Question: What is on his head?
Tambaya: Menene a kan sa?
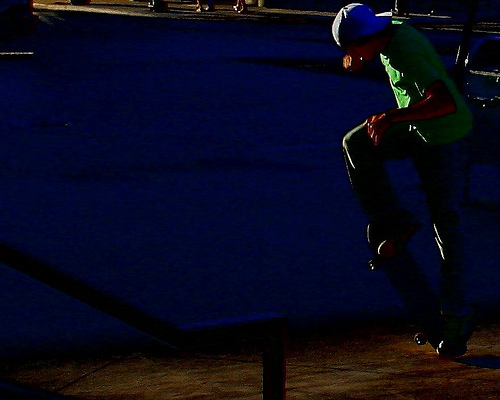
Answer: Hat.
Amsa: Hula.